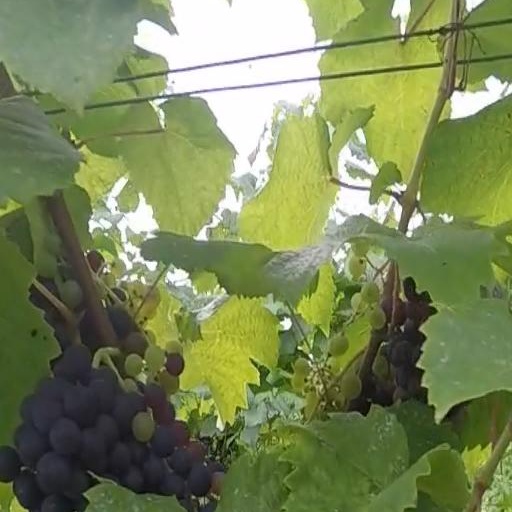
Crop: grape